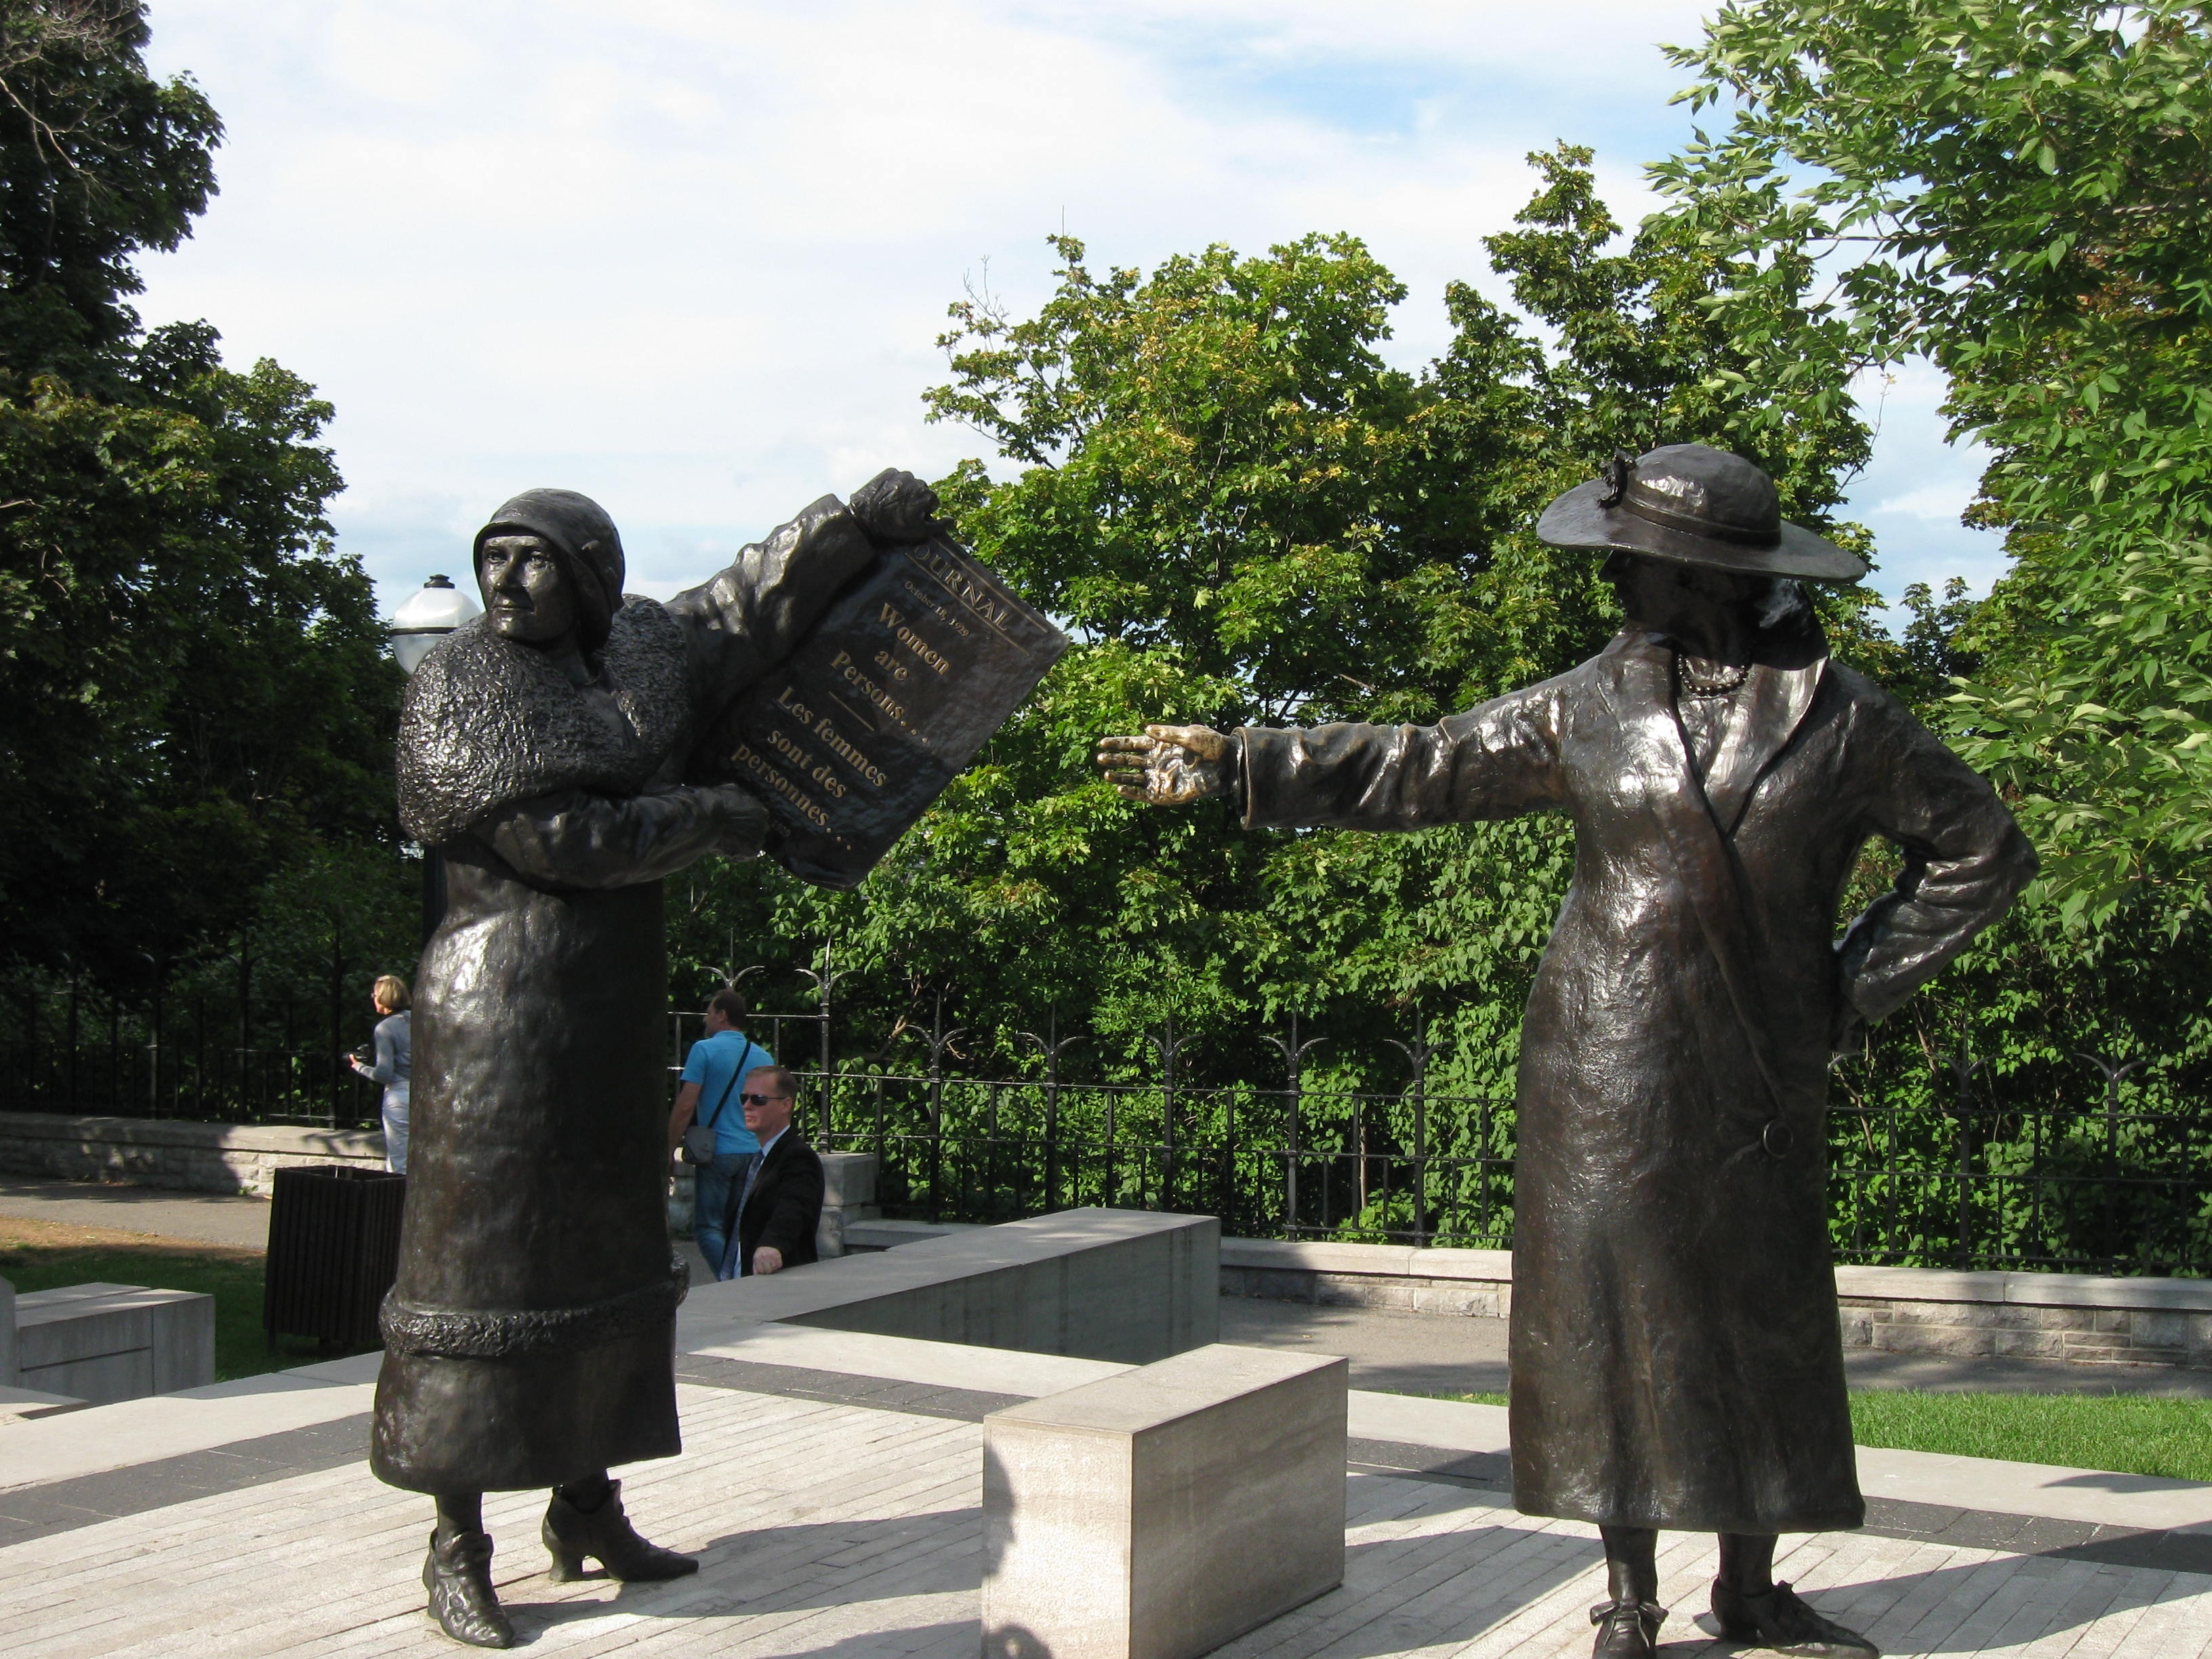
monument, statue, symbol, artwork, sculpture, memorial, art, women, statues, famous, ottawa, statement, activists, the famous five, women are persons, advocates